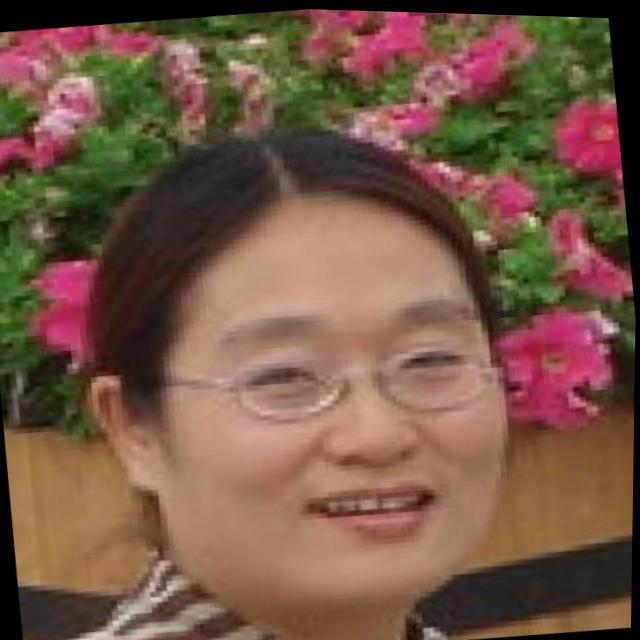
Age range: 21-44